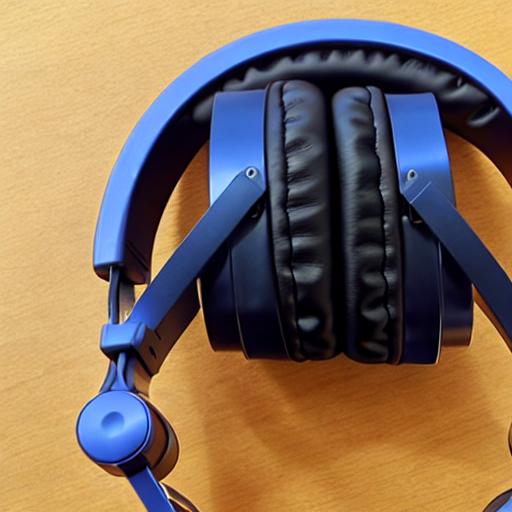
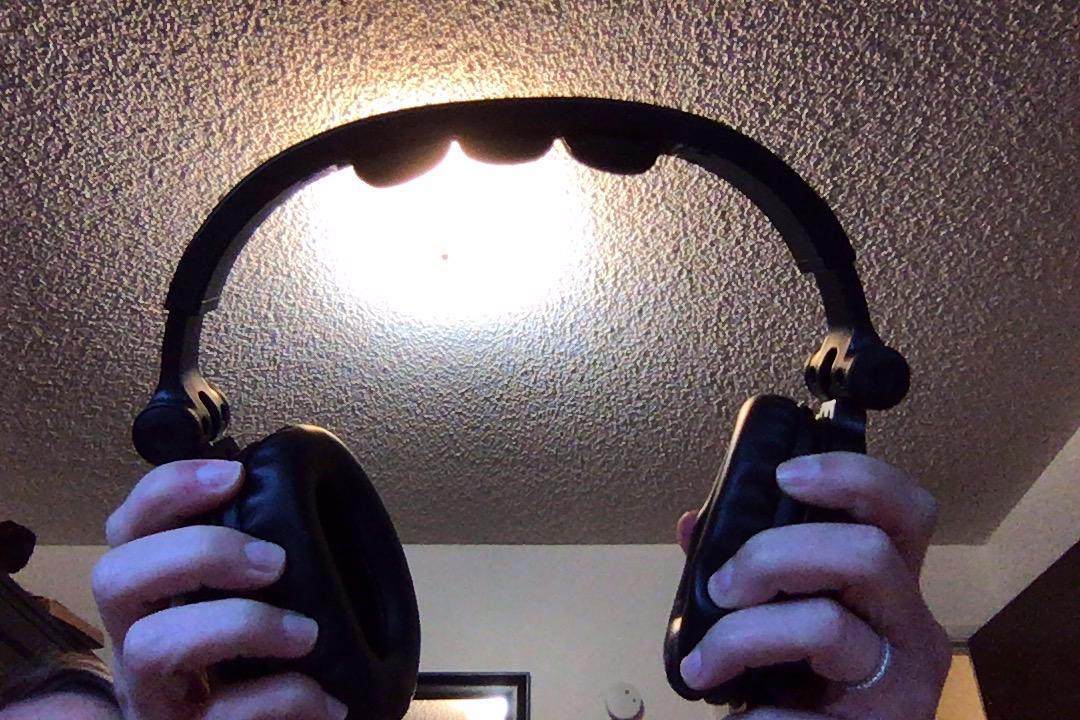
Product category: headphones
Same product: no